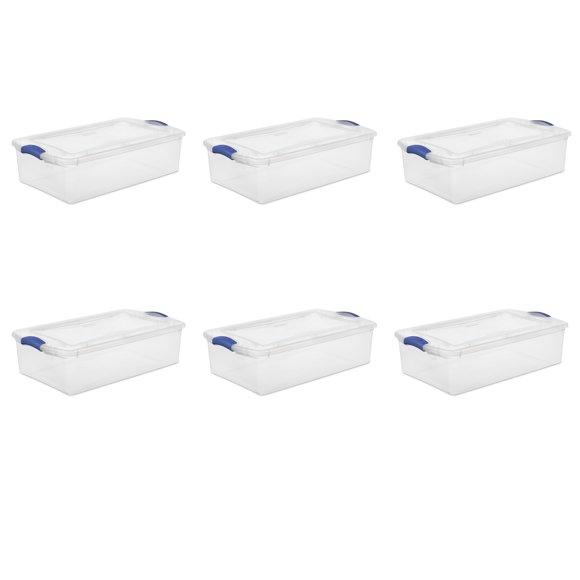
Label: plastic